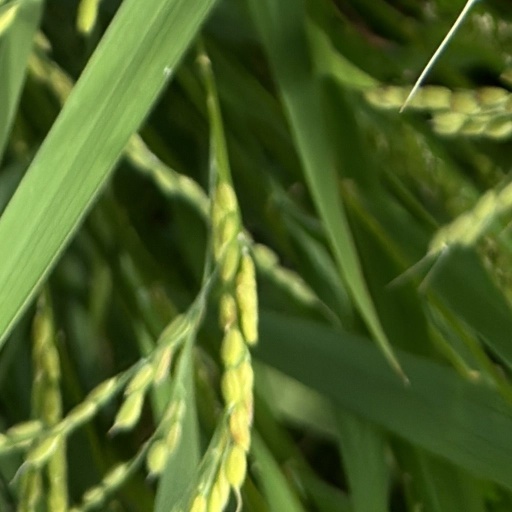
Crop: rice